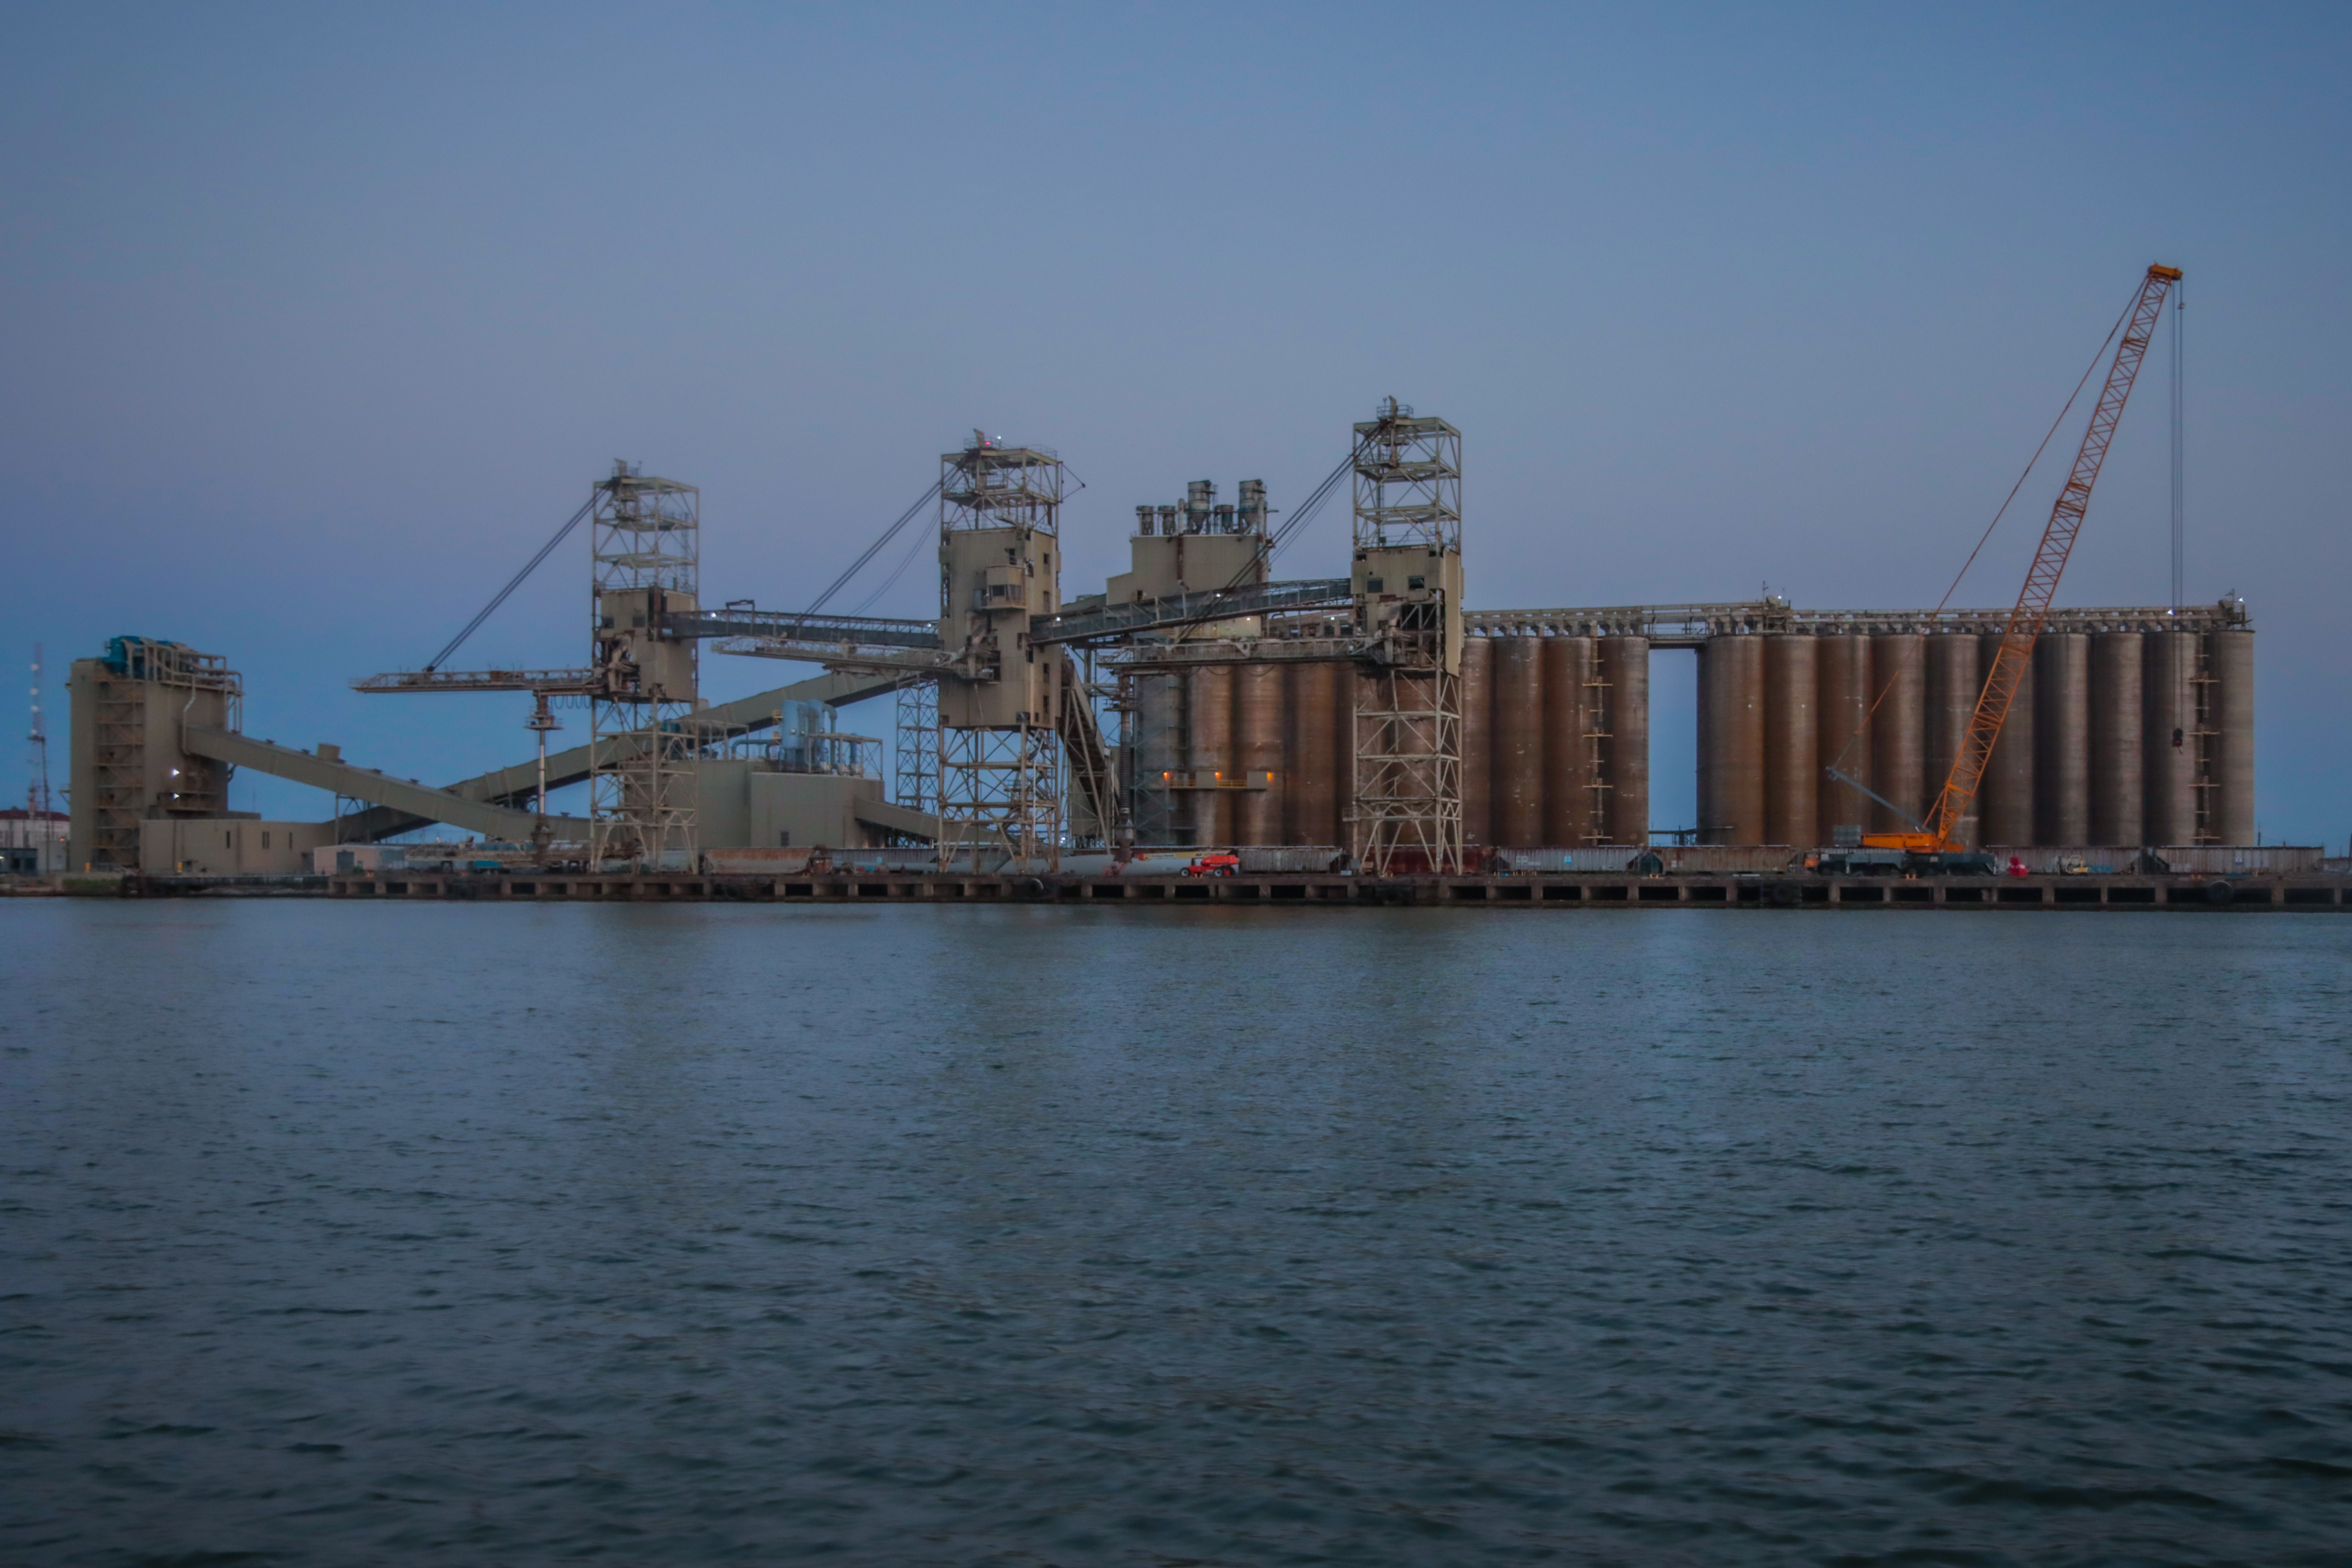
water, sky, outdoors, fluid, building, gas, lake, city, crane, industry, machine, engineering, metal, nonbuilding structure, channel, electricity, steel, power station, composite material, factory, port, petroleum, reflection, project, river